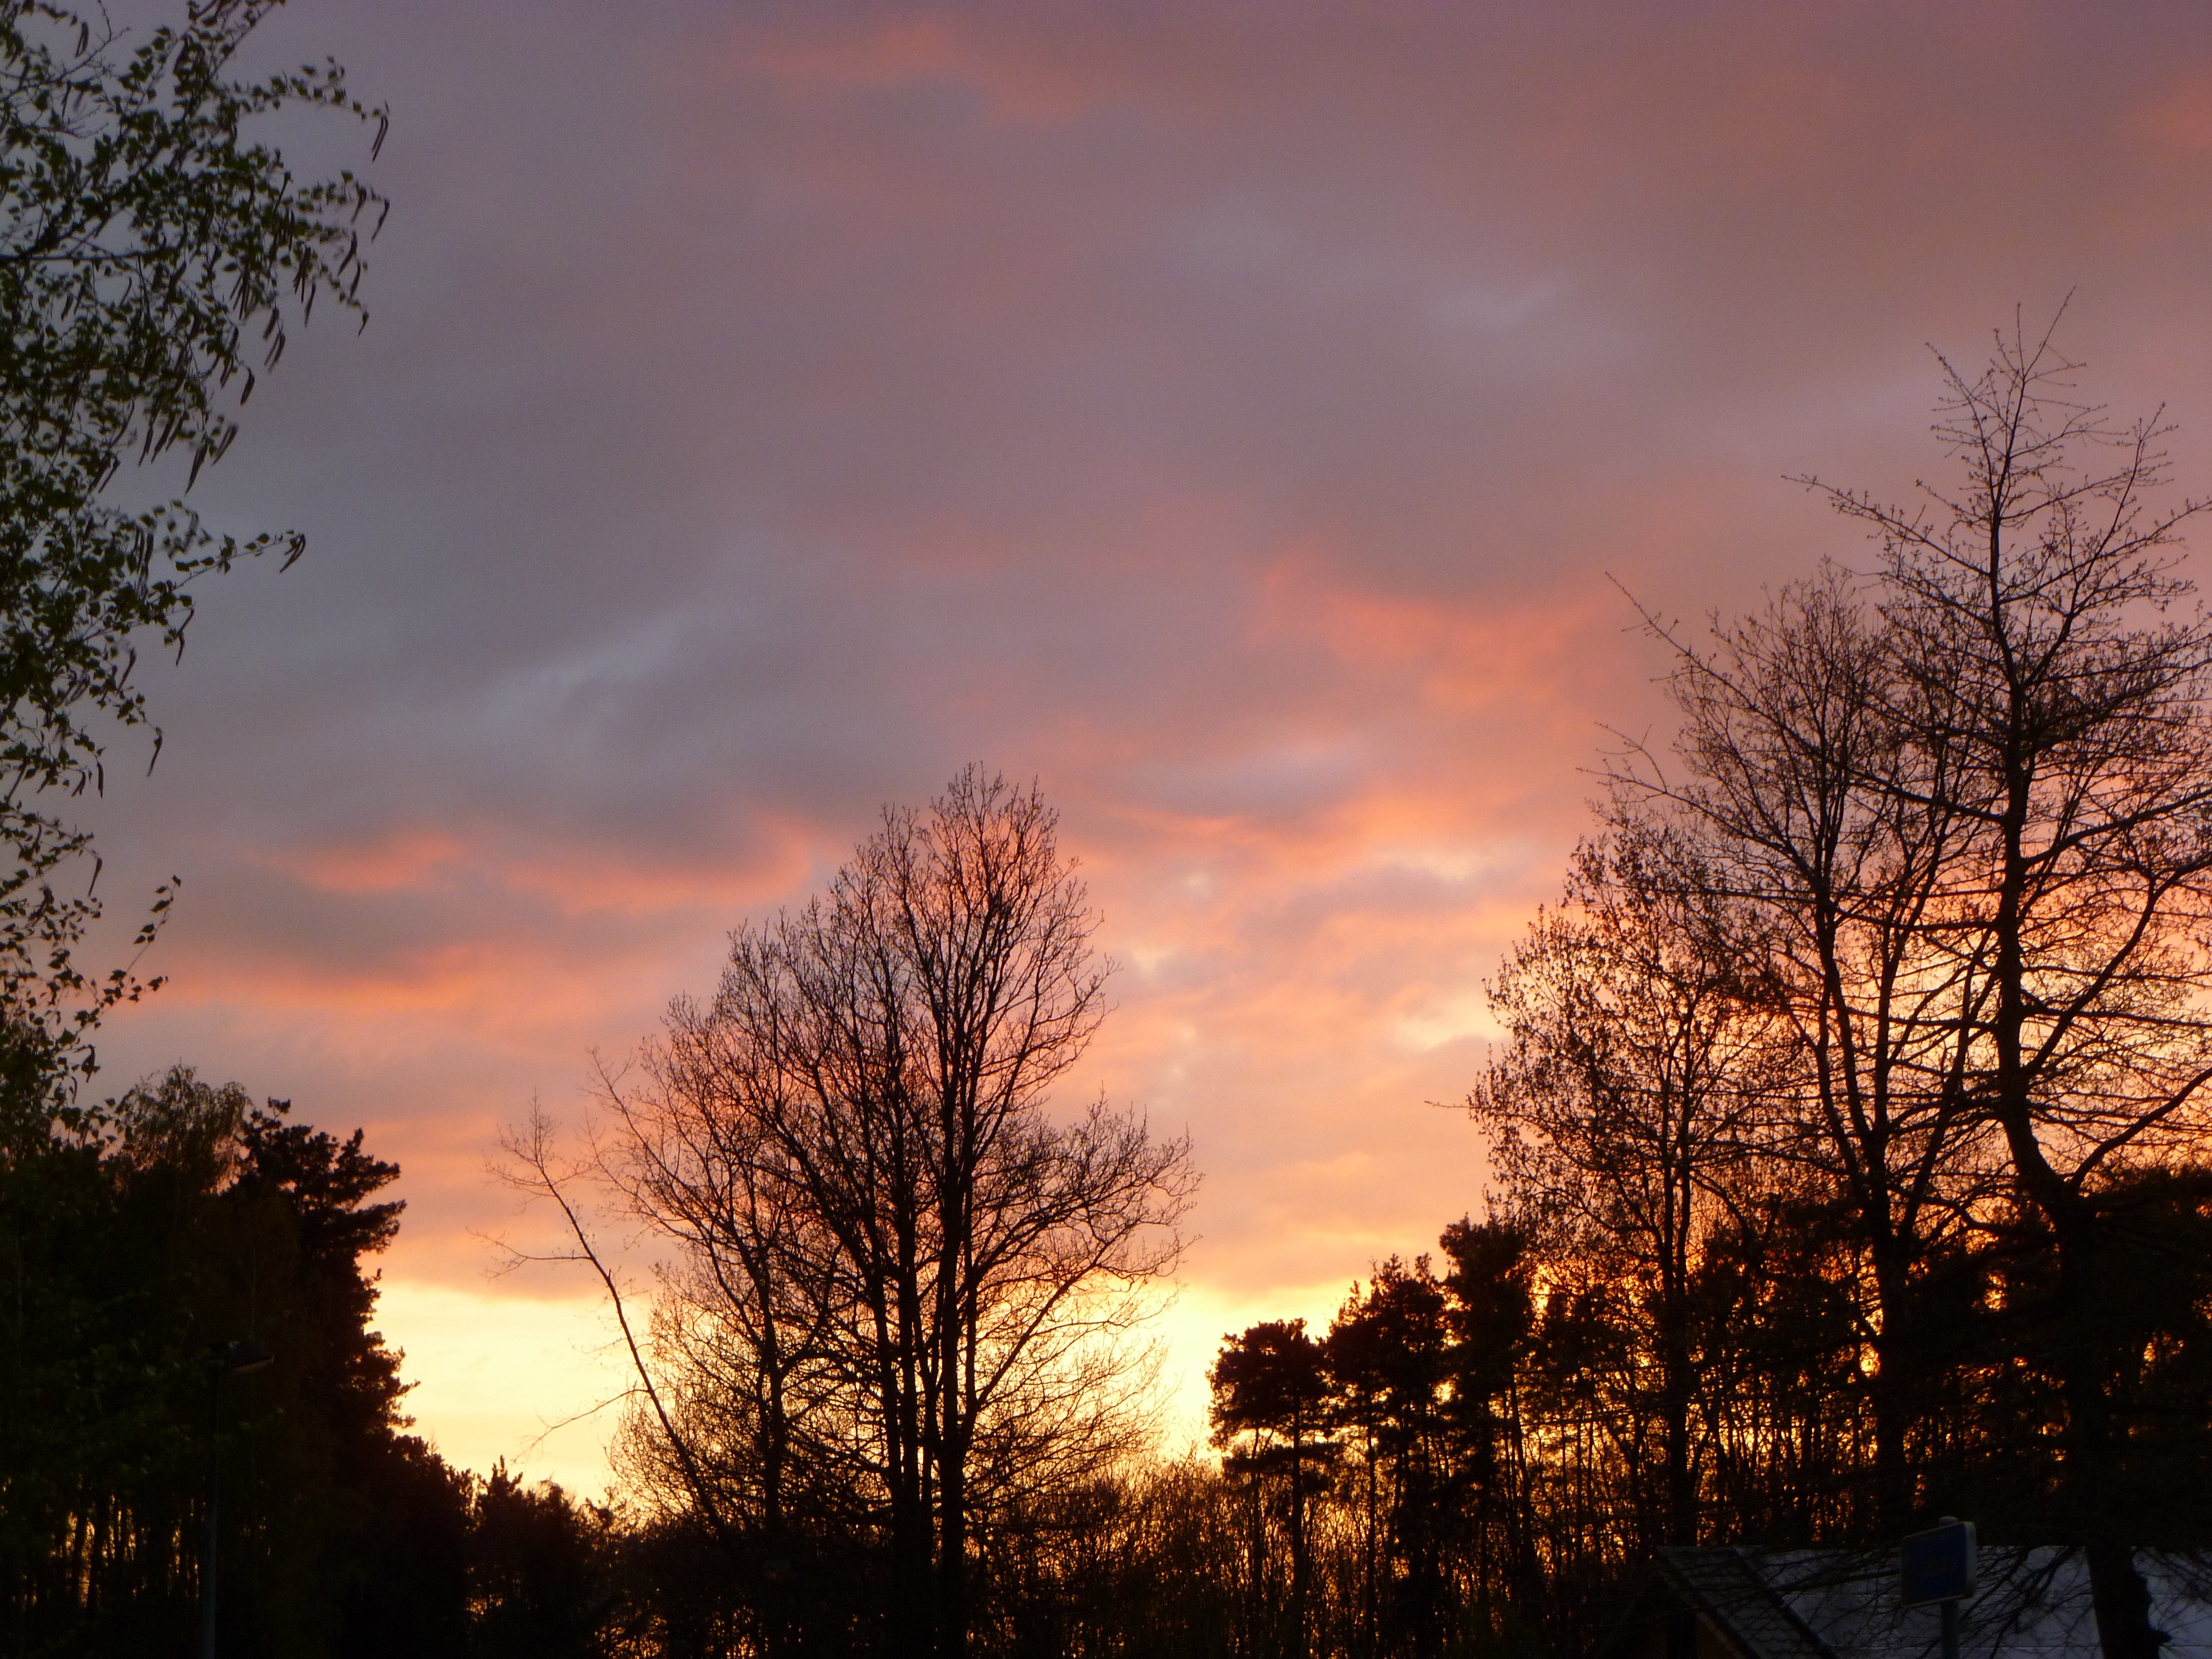
tree, nature, forest, branch, silhouette, cloud, plant, sky, sun, sunrise, sunset, sunlight, morning, purple, dawn, atmosphere, dusk, evening, orange, autumn, blue, yellow, pink, clouds, afterglow, colorful sunset, atmospheric phenomenon, woody plant, red sky at morning